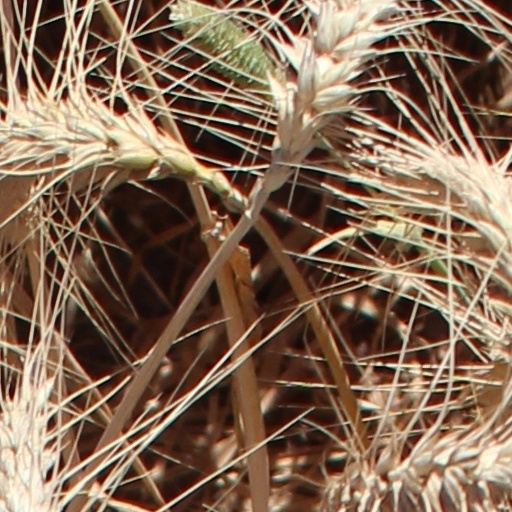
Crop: wheat